Ninety East Ridge

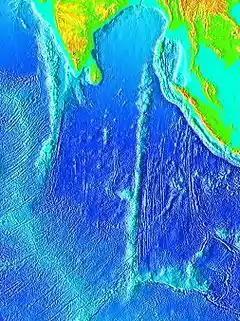
The Ninety East Ridge at the centre of the picture and the Chagos-Laccadive Ridge on the upper left side

The Ninety East Ridge (also rendered as Ninetyeast Ridge, 90E Ridge or 90°E Ridge) is a linear intraplate rise on the Indian Ocean floor named for its near-parallel strike along the 90th meridian at the center of the Eastern Hemisphere. It is approximately in length and can be traced topographically from the Bay of Bengal southward towards the Southeast Indian Ridge (SEIR), though the feature continues to the north where it is hidden beneath the sediments of the Bengal Fan. The ridge extends between latitudes 31°S and 9°N and has an average width of .